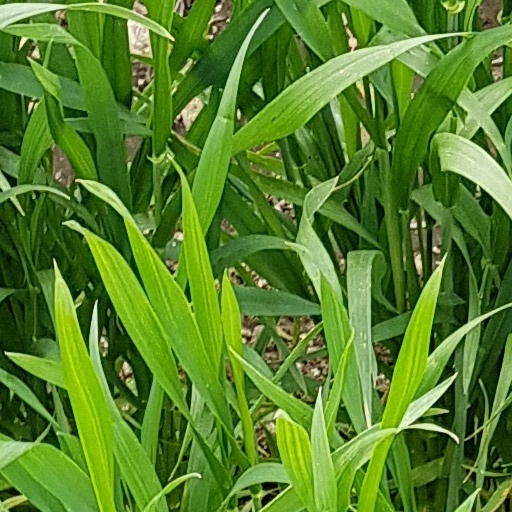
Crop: wheat